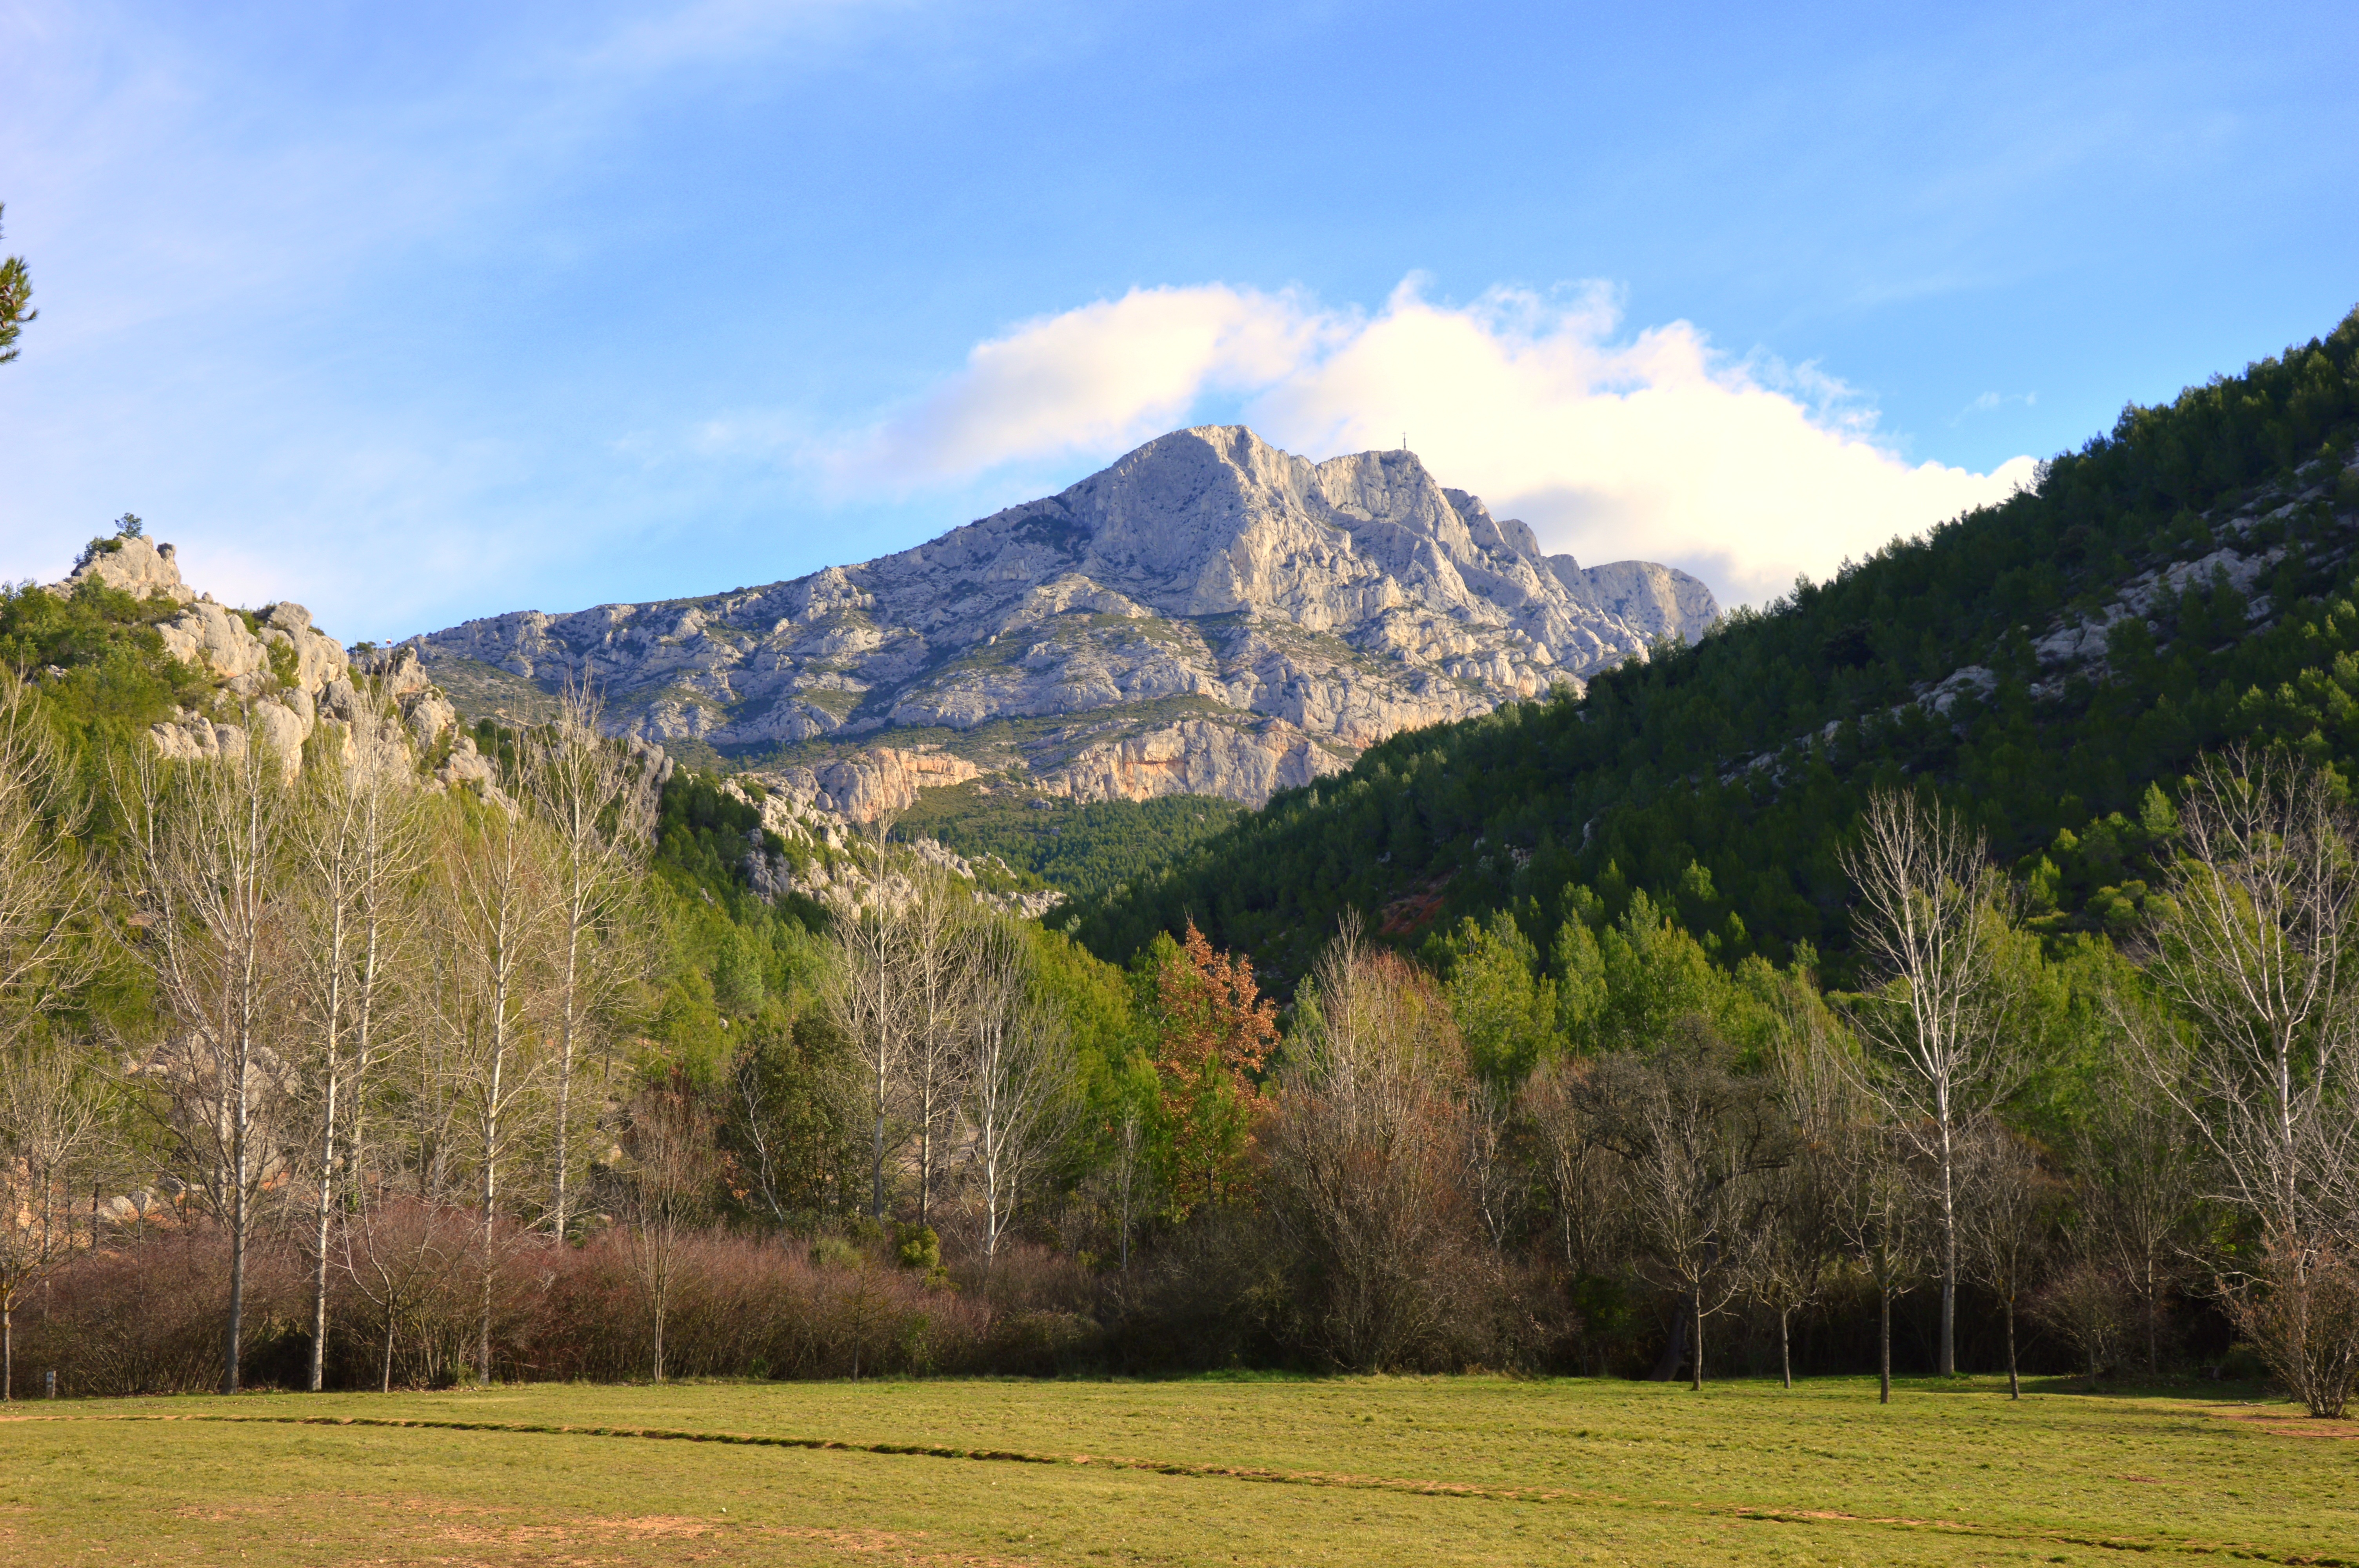
landscape, tree, nature, forest, wilderness, mountain, meadow, prairie, hill, lake, valley, mountain range, france, pasture, autumn, ridge, grassland, plateau, fell, habitat, loch, ecosystem, rural area, provencal colour, aix in provence, holy victory, natural environment, geographical feature, mountainous landforms